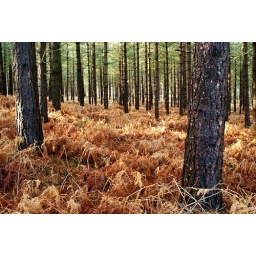
A pine forest and dead bracken floor in Slepe, near Wareham, Dorset, UK.